Shaha Riza

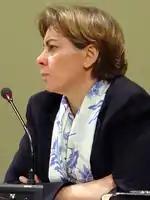

Shaha Riza (born 1953 or 1954), is a Libyan former World Bank employee. Her external assignment at the Foundation for the Future, a "semi-independent foundation to promote democracy" is both in the Middle East and in North Africa.